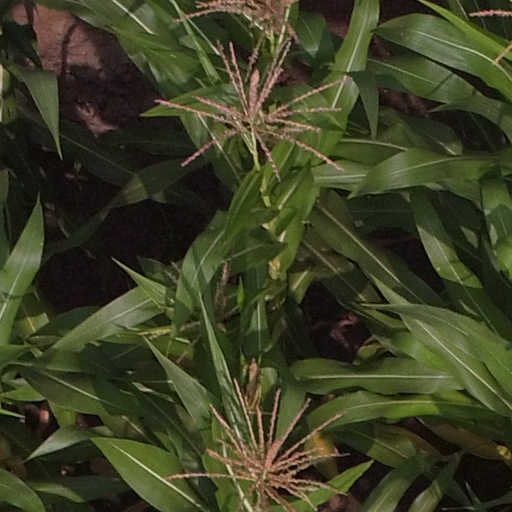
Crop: maize; corn